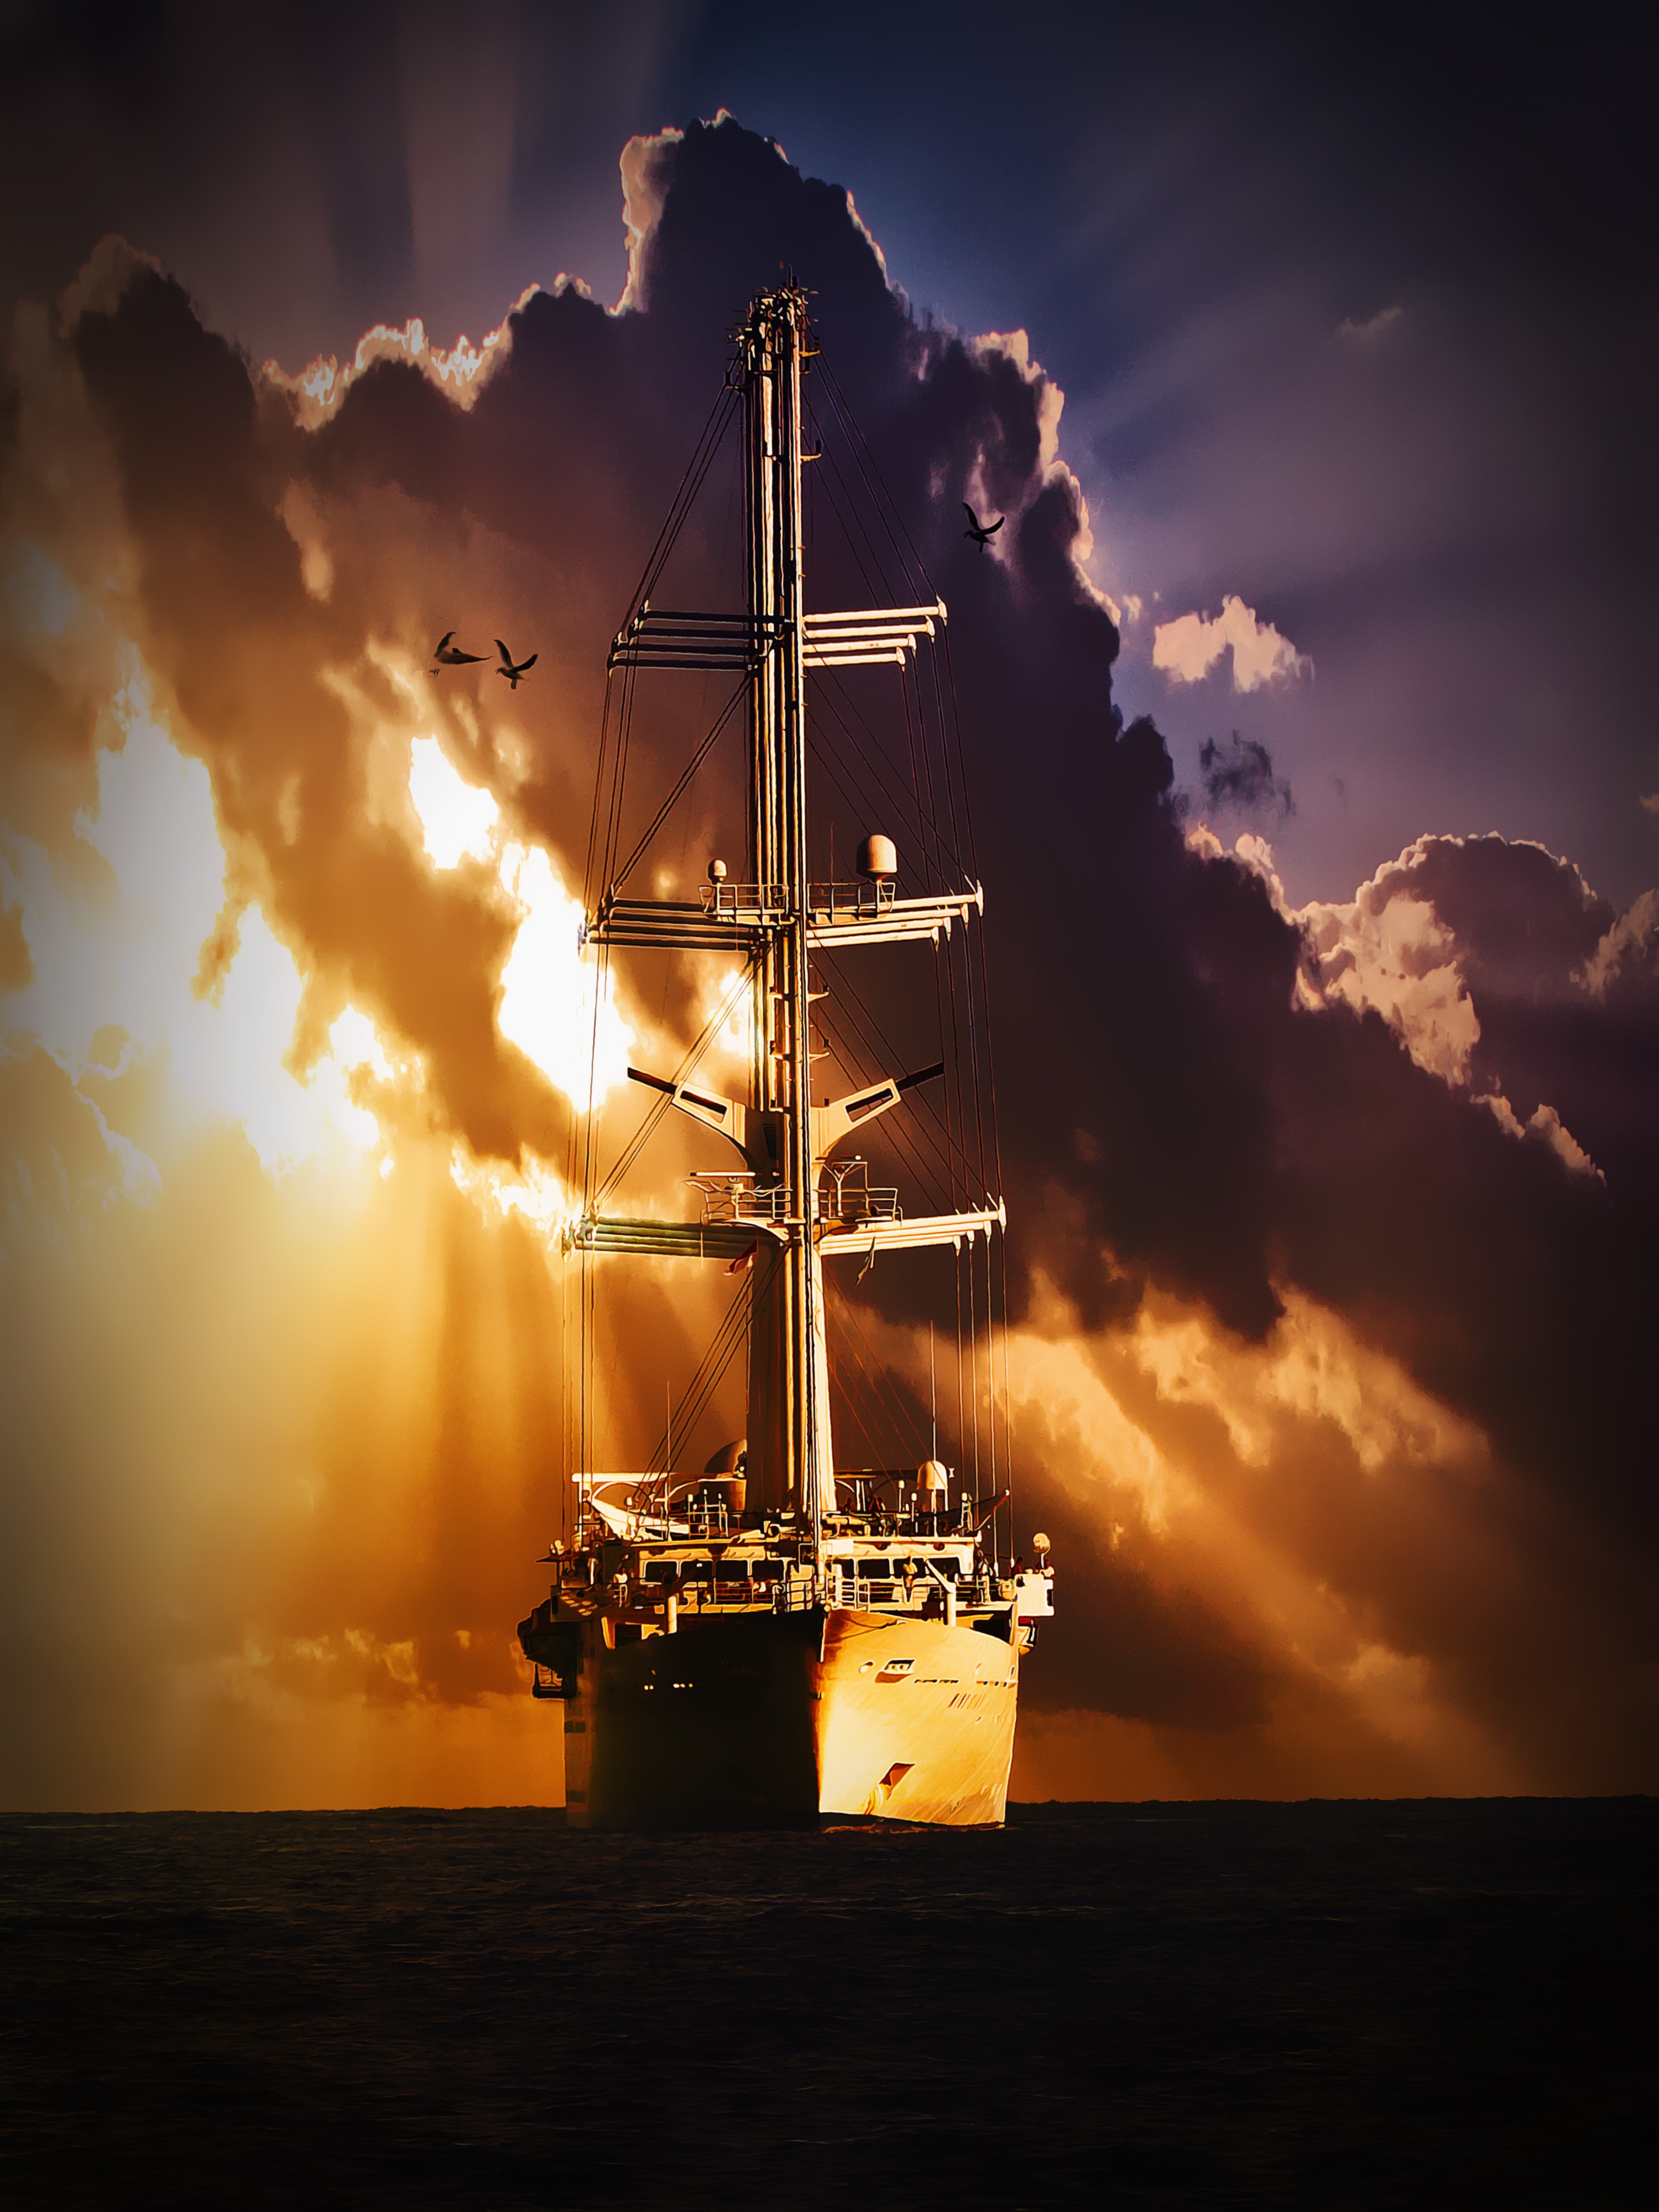
sea, water, light, cloud, sky, sun, sunset, night, lake, ship, dusk, evening, vehicle, tower, darkness, lighting, painting, clouds, sailing vessel, digital painting